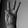
ASL letter: W